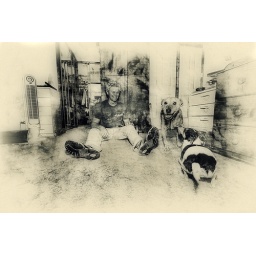
tim, sasha and katee in our home office